Answer in natural language. Consider the 3D positions of the objects in the scene and not just the 2D positions in the image. Is the centerpoint of  block colour dresser (marked A) at a higher height than modern blue armchair (marked B)? Choose between the following options: no or yes
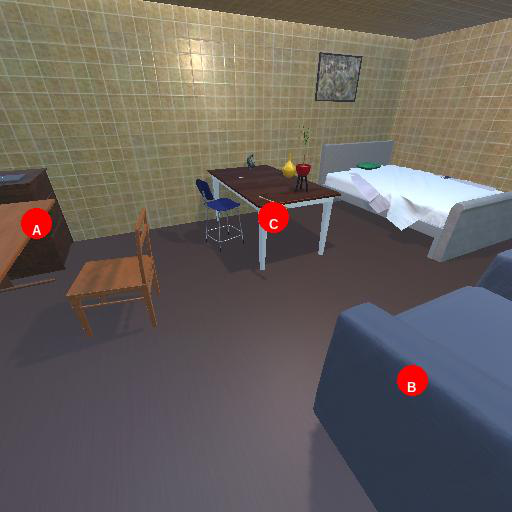
<answer>no</answer>